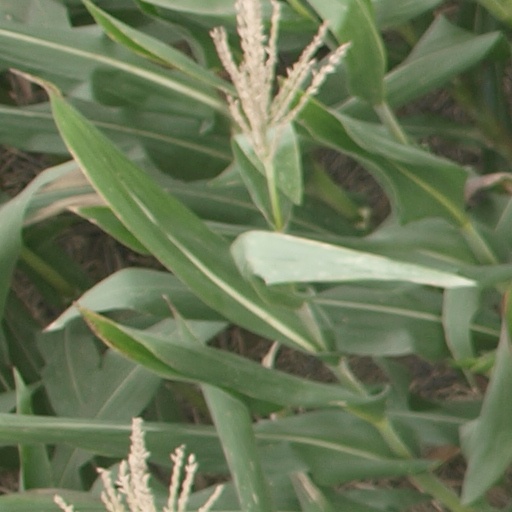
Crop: maize; corn